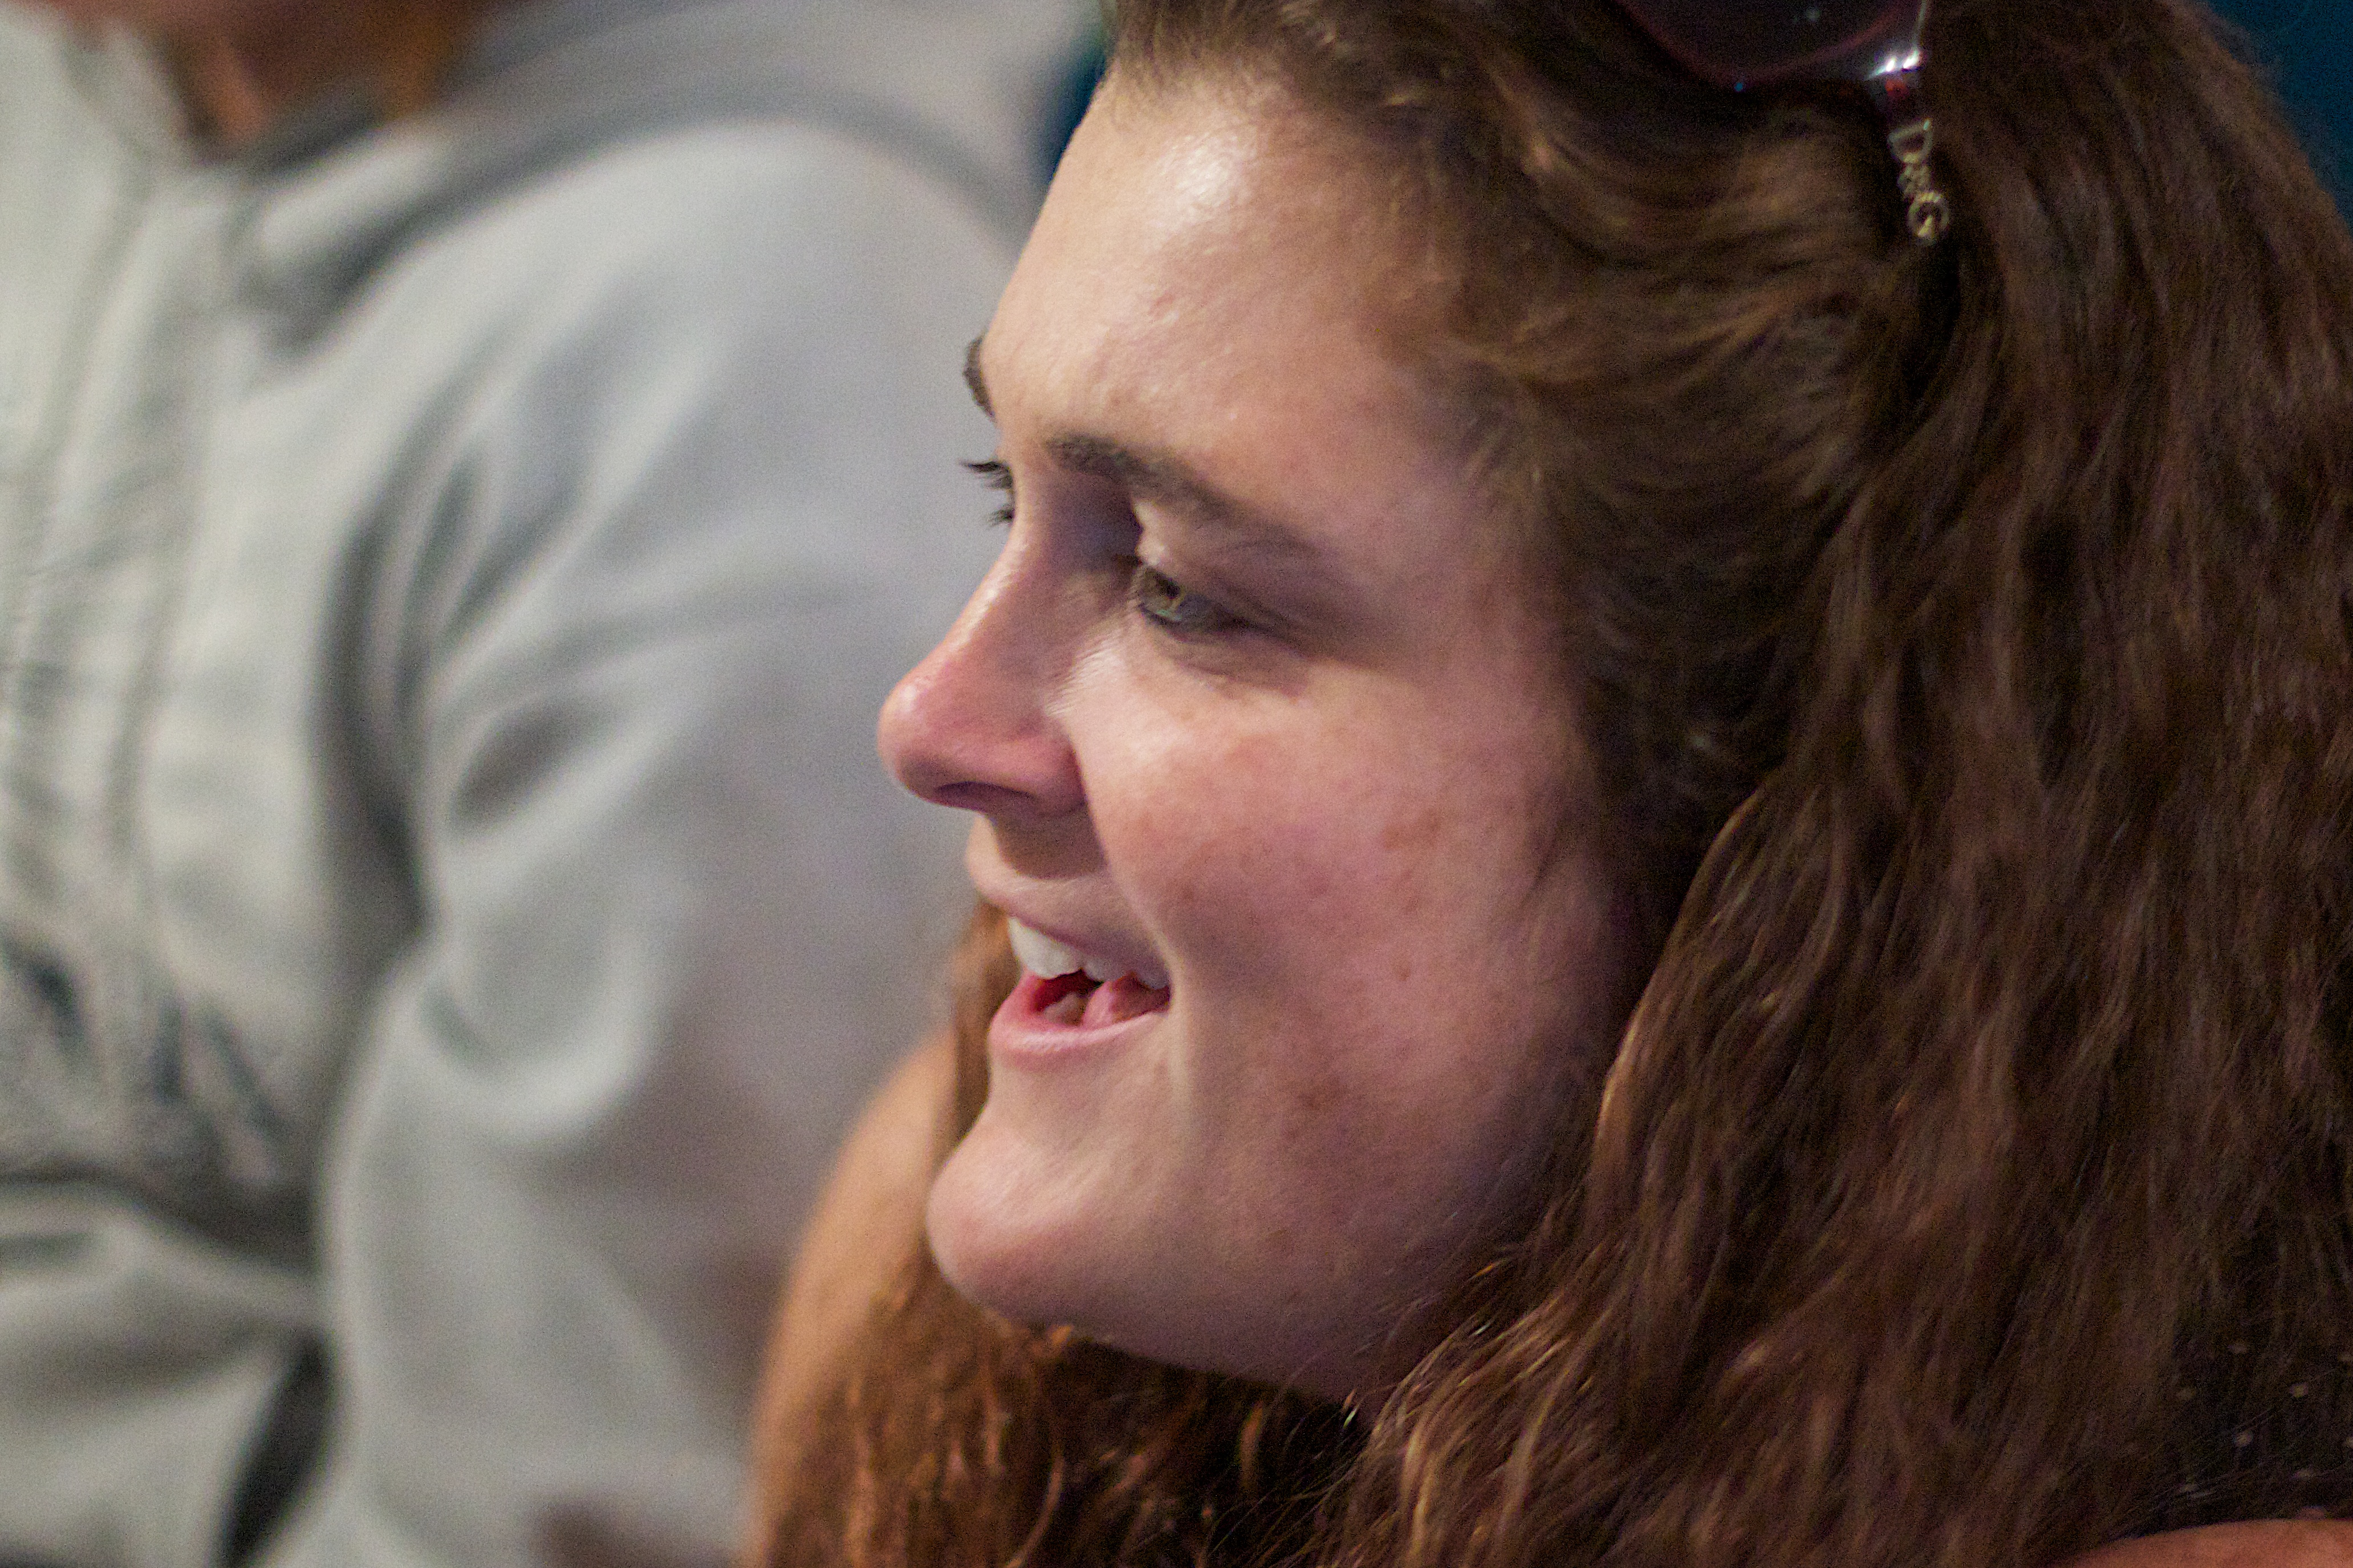
person, hair, portrait, facial expression, hairstyle, mouth, close up, human body, face, nose, eye, head, skin, organ, odyssey, hurleylounge, sense, facial hair